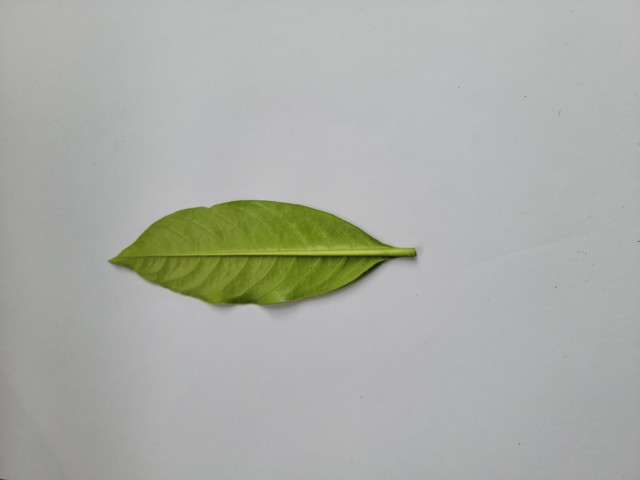
Plant: sarpagandha